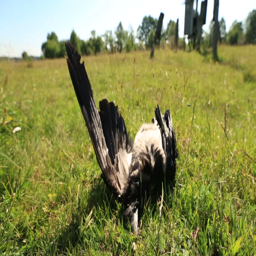
the dead crow lying on the field , the flies swarming around her .